Brachiosaurus

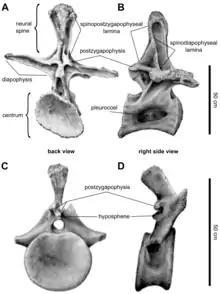
Vertebral anatomy of the holotype skeleton. Top: sixth dorsal vertebra in back (A) and right side view (B). Bottom: second caudal vertebra in back (C) and side view (D)

Though the vertebral column of the trunk or torso is incompletely known, the back of "Brachiosaurus" most likely comprised twelve dorsal vertebrae; this can be inferred from the complete dorsal vertebral column preserved in an unnamed brachiosaurid specimen, BMNH R5937. Vertebrae of the front part of the dorsal column were slightly taller but much longer than those of the back part. This is in contrast to "Giraffatitan", where the vertebrae at the front part were much taller but only slightly longer. The centra (vertebral bodies), the lower part of the vertebrae, were more elongated and roughly circular in cross section, while those of "Giraffatitan" were broader than tall. The foramina (small openings) on the sides of the centra, which allowed for the intrusion of air sacs, were larger than in "Giraffatitan". The diapophyses (large projections extending sideways from the neural arch of the vertebrae) were horizontal, while those of "Giraffatitan" were inclined upward. At their ends, these projections articulated with the ribs; the articular surface was not distinctly triangular as in "Giraffatitan". In side view, the upward-projecting neural spines stood vertically and were twice as wide at the base than at the top; those of "Giraffatitan" tilted backward and did not broaden at their base. When seen in front or back view, the neural spines widened toward their tops.